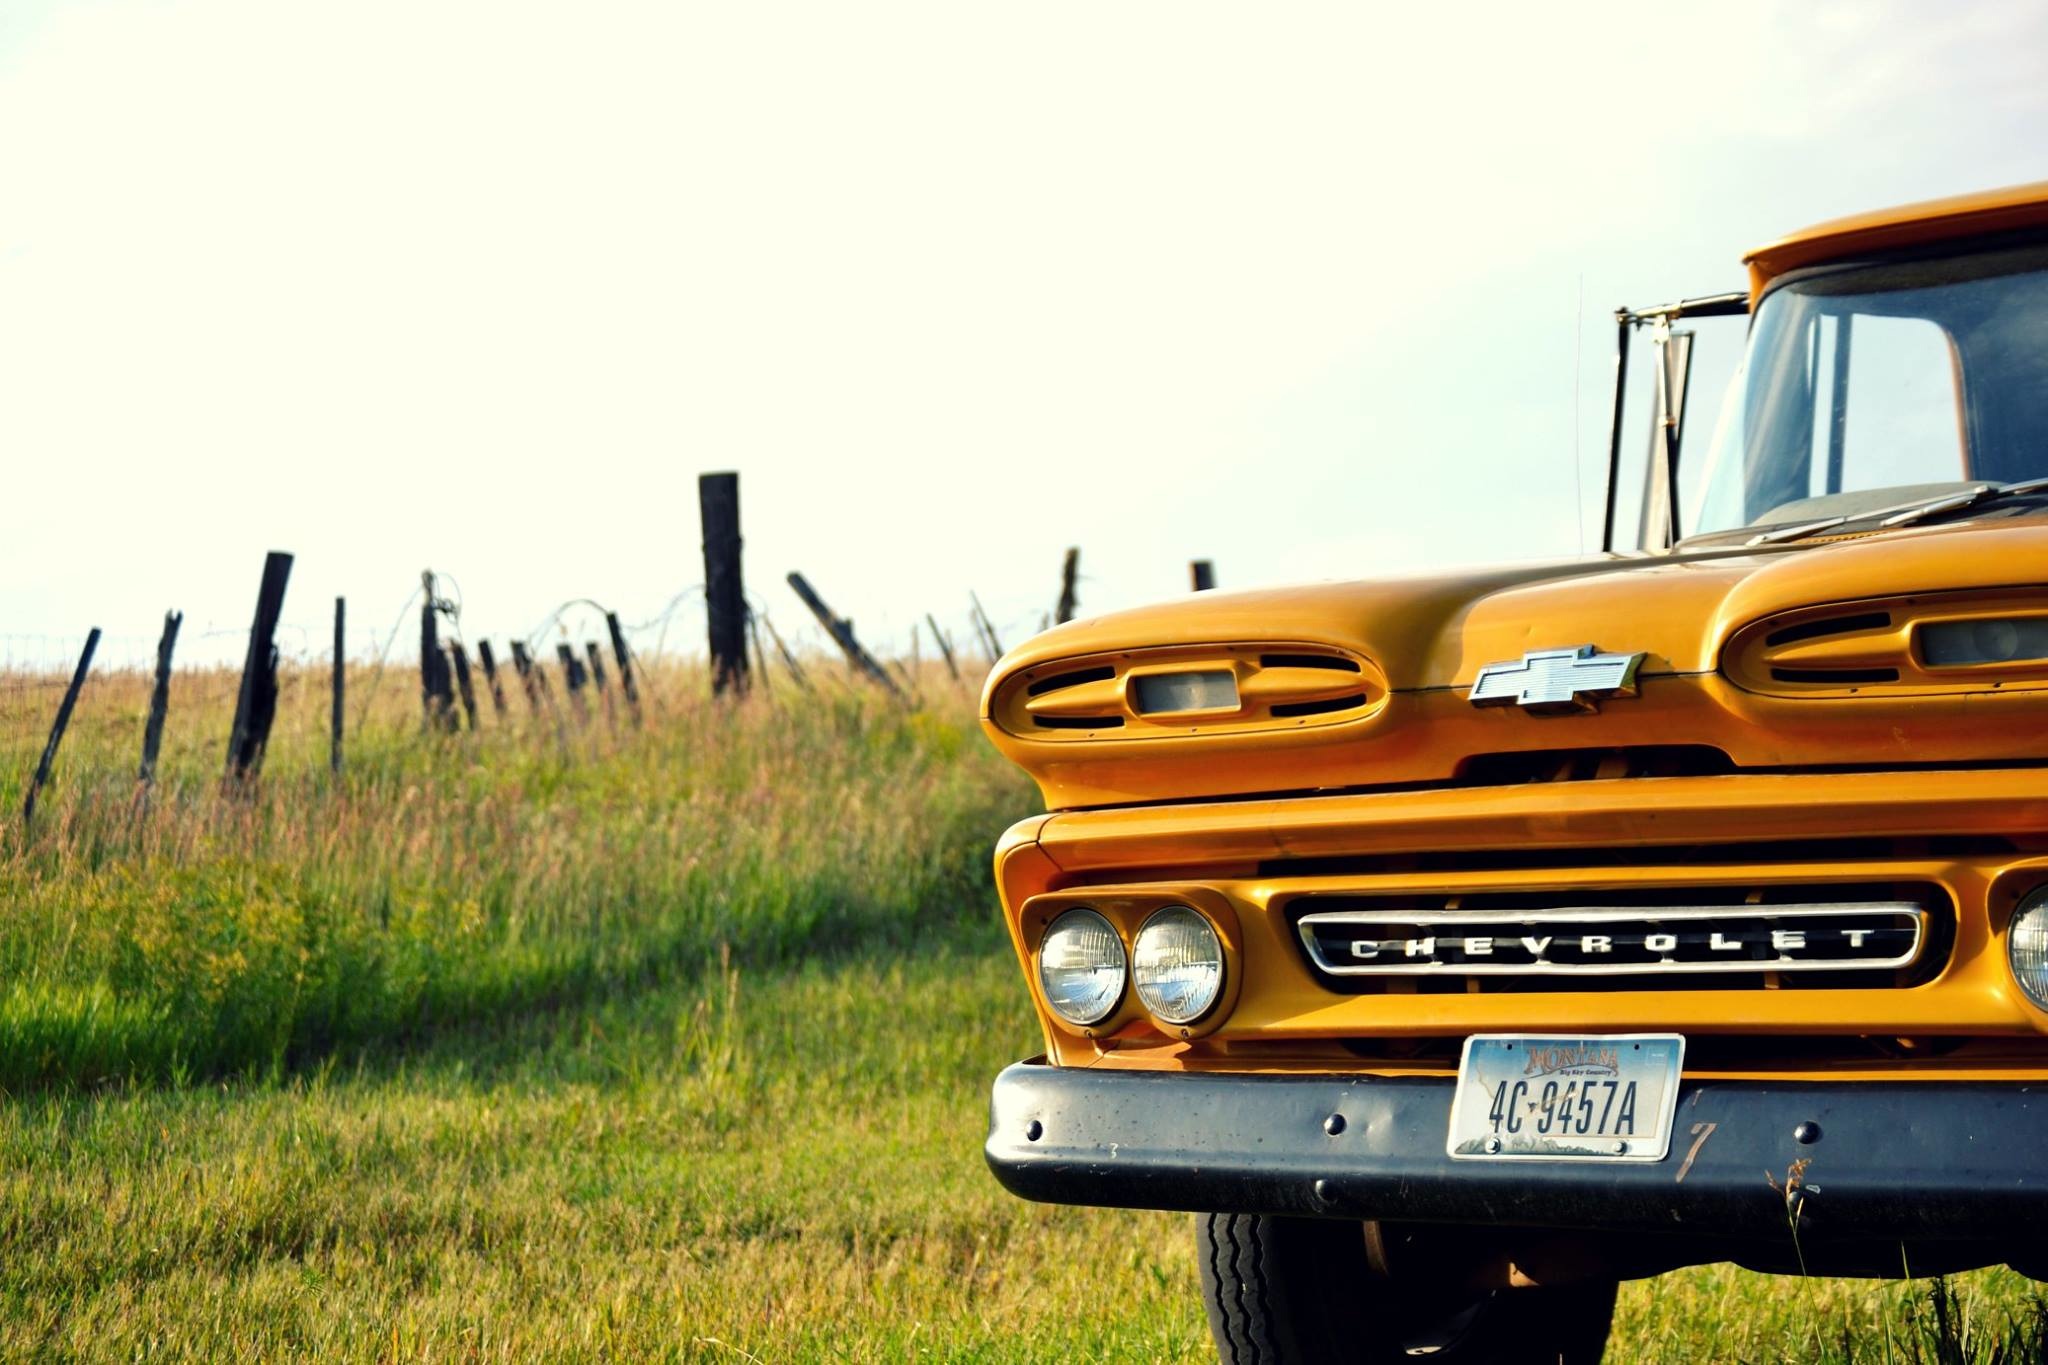
car, transport, truck, vehicle, bumper, commercial vehicle, land vehicle, automobile make, automotive exterior